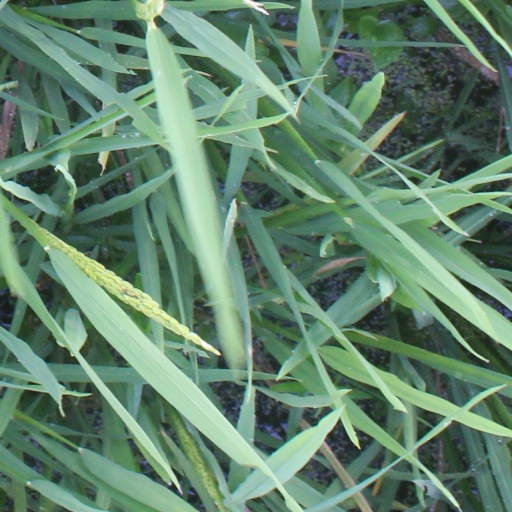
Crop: rice